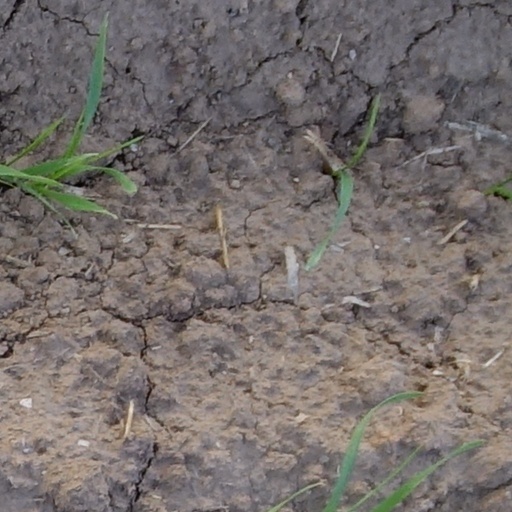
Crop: wheat